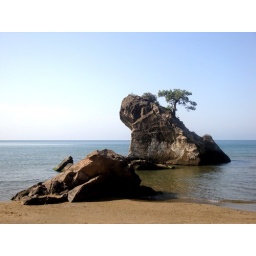
the shape of the rock is seems a lion. and the pine tree above the rock is seems a lion mane.. therefore anybody says lion rock for it